Philomathean Society

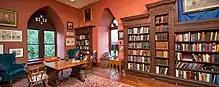
Known to some members as the William Henry Harrison Presidential Library, all members are given access to the Philomathean Library.

Membership in the Society is by application; all currently enrolled undergraduate and graduate students at the University of Pennsylvania are eligible for membership except in their final semester of study. Applications consist of three parts: an interview with four to five members of the Society, a presentation on a topic of the applicant's choice to a General Meeting of the Society, and a submission of creative or critical value. Members are elected once each academic semester by the Society at large.